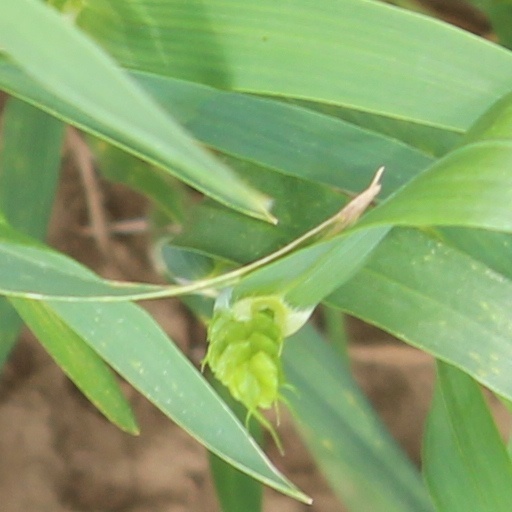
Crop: wheat